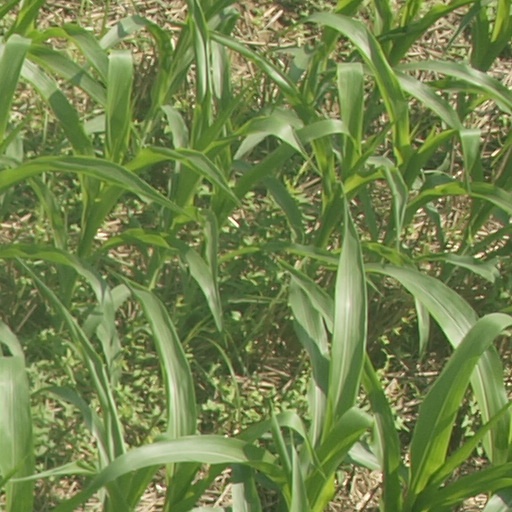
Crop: maize; corn